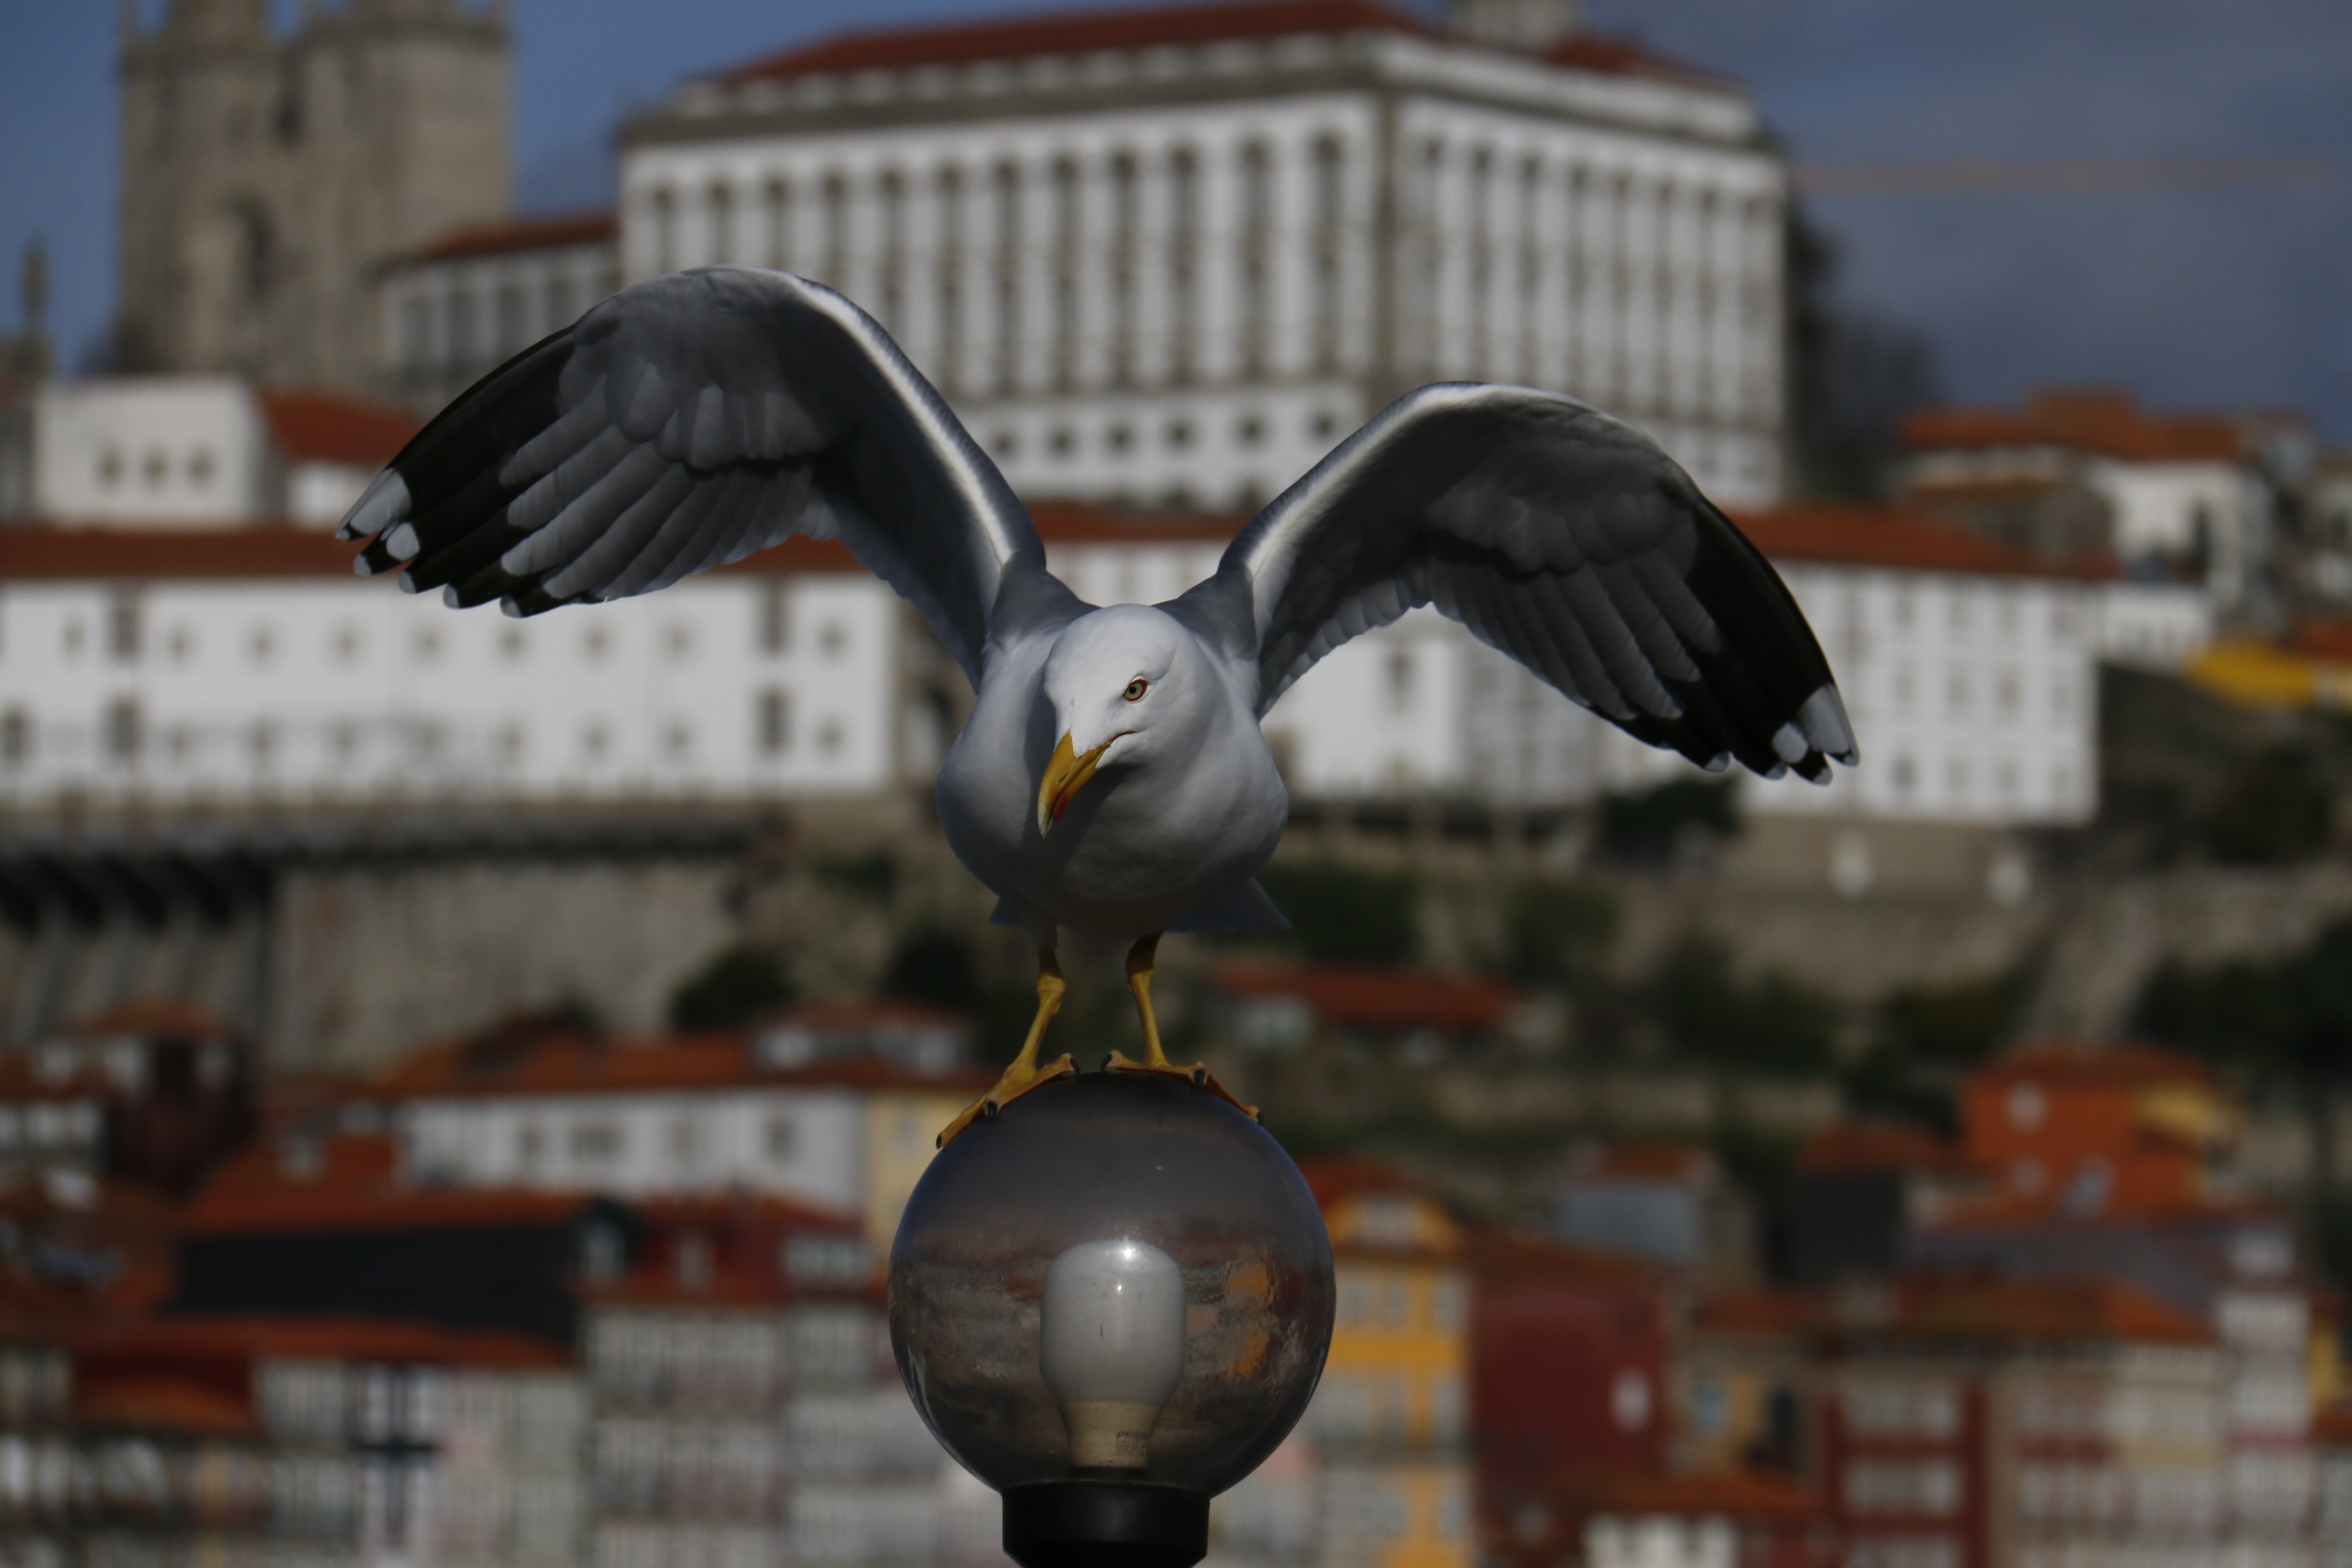
landscape, nature, bird, city, seabird, seagull, statue, sculpture, art, city tour, flying over the city